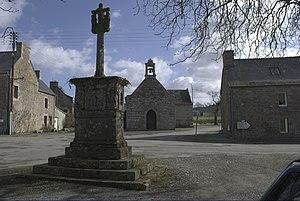
Chapelle et calvaire de Saint-Yves en Plésidy(France).
Plésidy [plezidi] est une commune française située dans le département des Côtes-d'Armor en région Bretagne.
Cet article recense une partie des monuments historiques des Côtes-d'Armor, en France.